Randy Travis

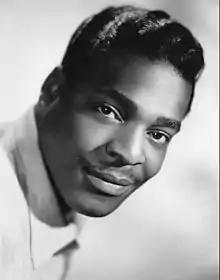
A black-and-white headshot of Brook Benton

"Always & Forever" included Lehning as producer, with many of the same vocal and instrumental contributors as its predecessor such as Baillie & the Boys, Douglas, and Overstreet. Lehning worked with Travis, Hatcher, and Sharp to pick from several hundred songs before determining which ones would appear on the album. One track on the album was Dennis Linde's composition "What'll You Do About Me", which was previously released by Steve Earle in 1984; the song would later be released by the Forester Sisters in 1992, and Doug Supernaw in 1995. During the promotion of the album, Travis began to notice strain on his vocal cords, which was treated through consultations at Vanderbilt University Medical Center. "Always & Forever" spent 43 weeks at the top of the "Billboard" Top Country Albums charts, breaking the previous longevity record of 28 weeks set by Alabama's "Mountain Music" earlier in the decade.